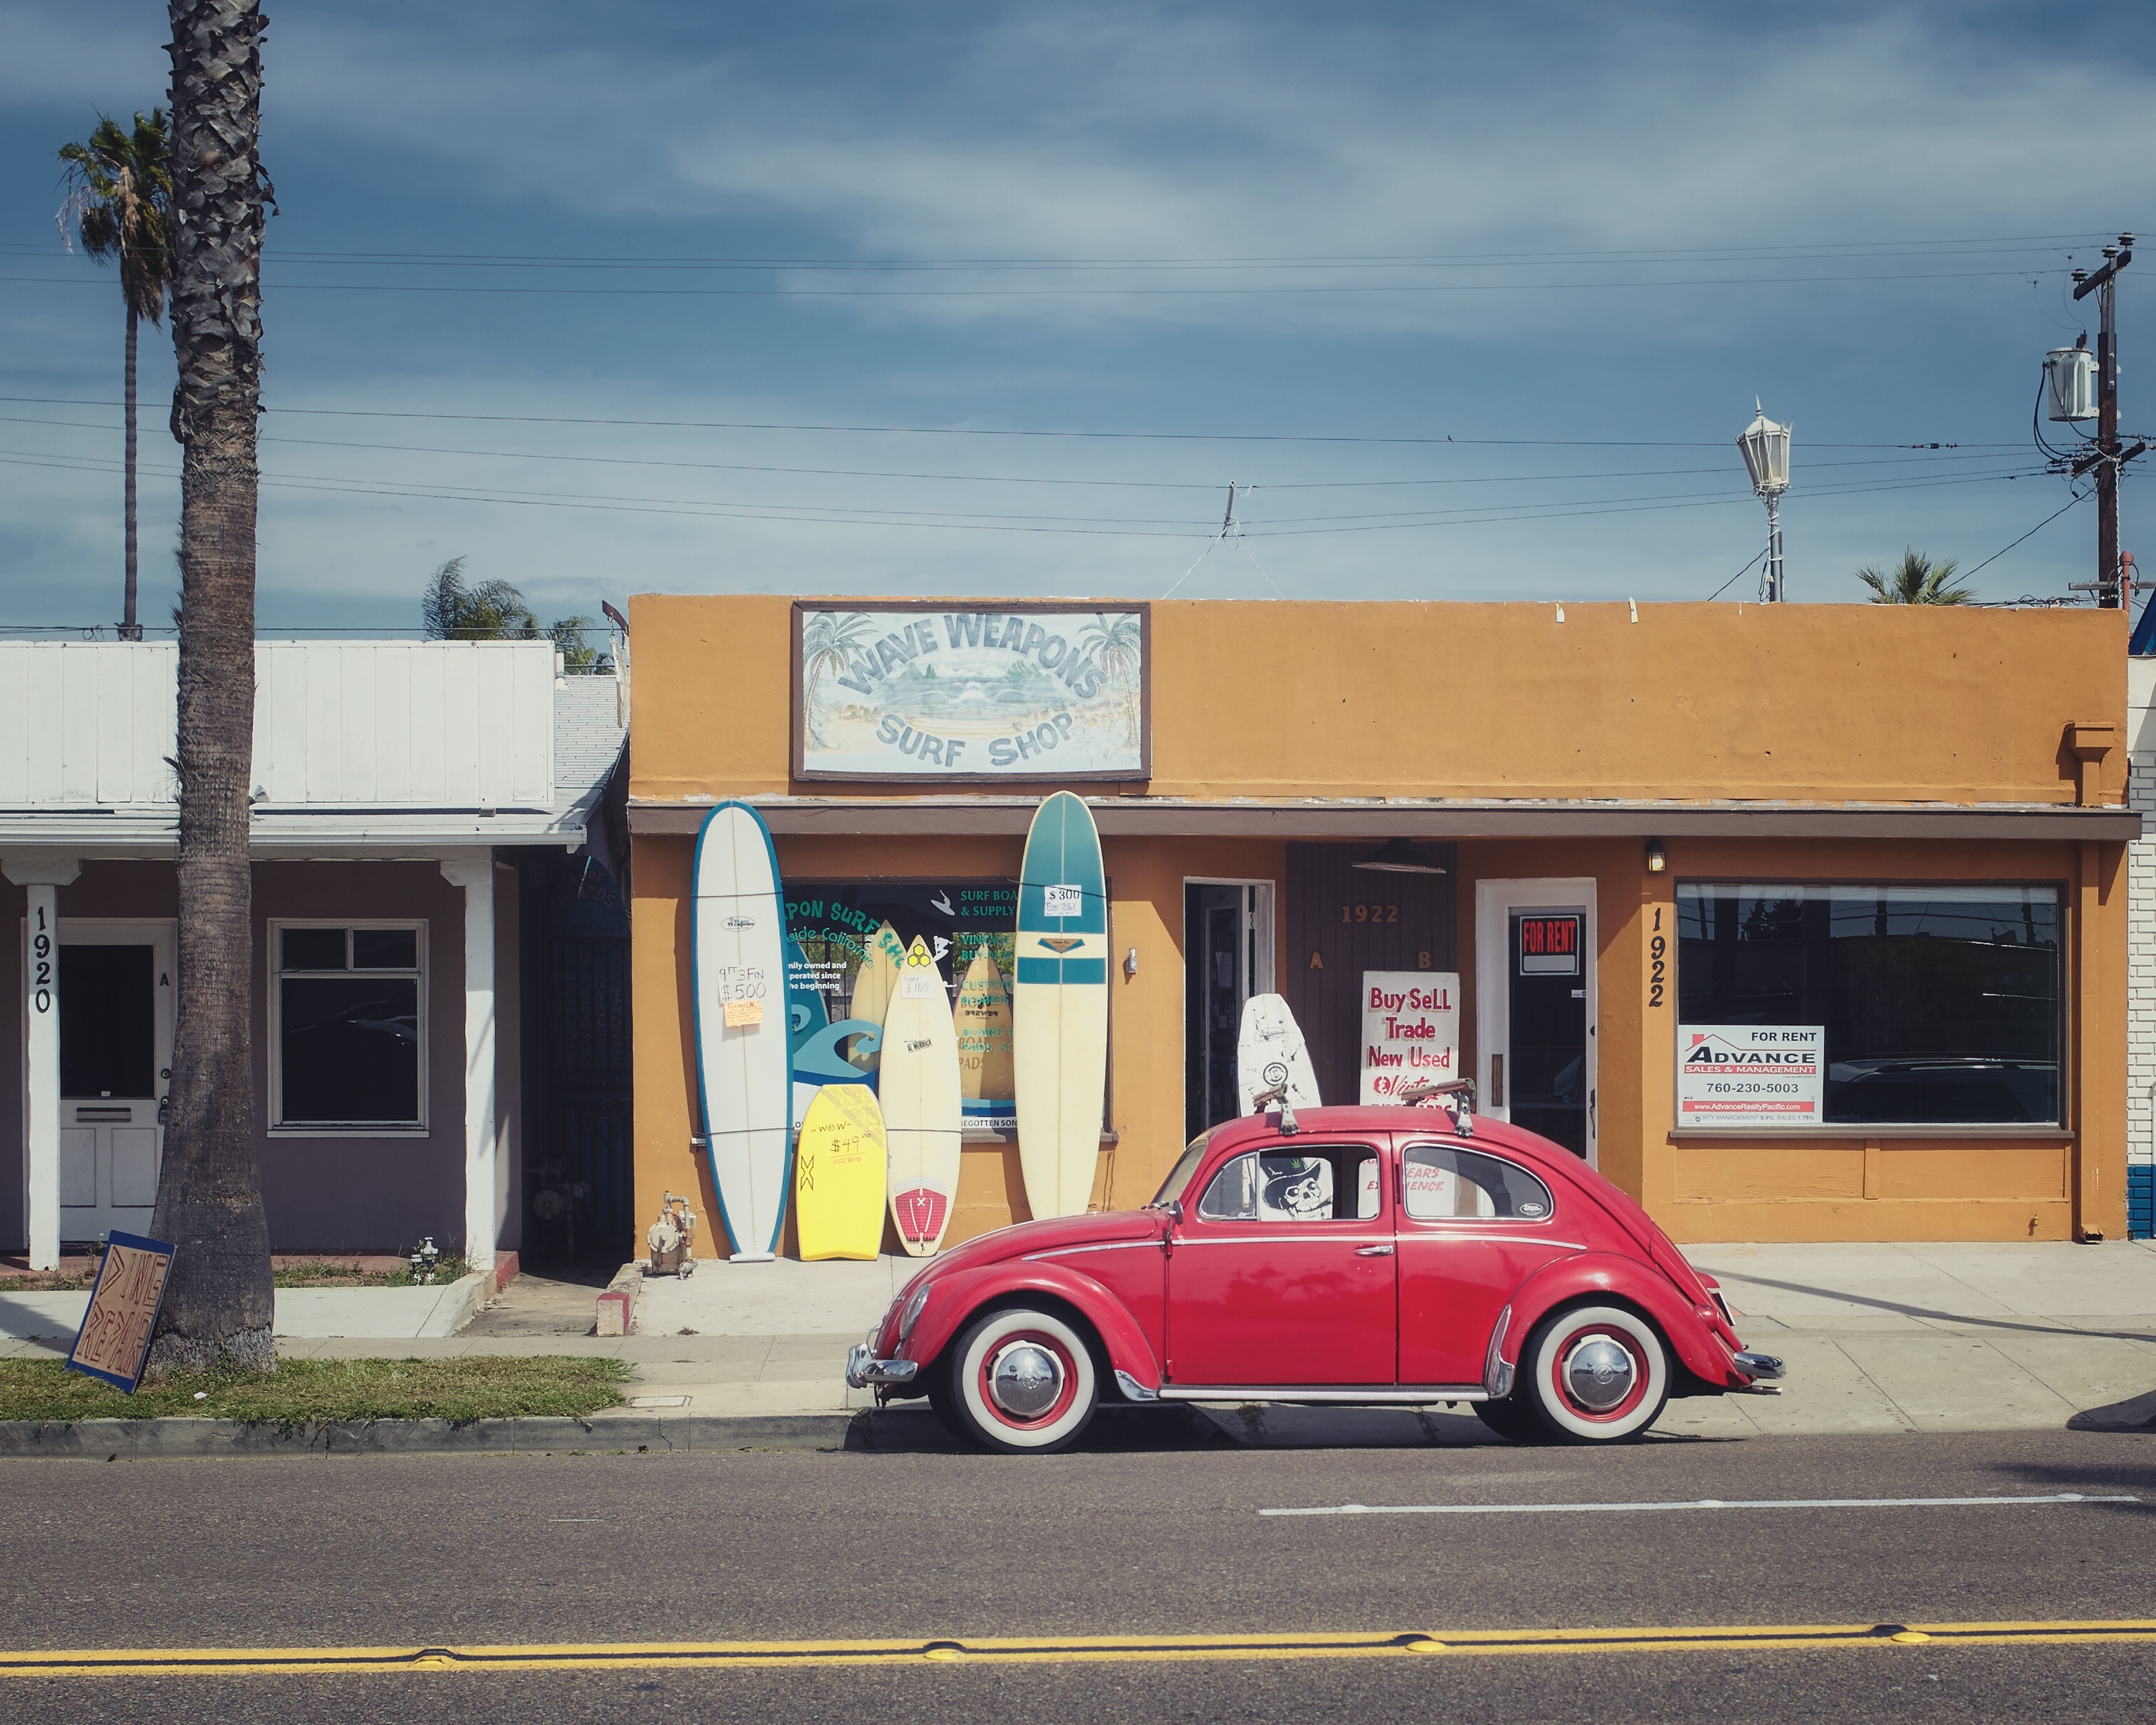
car, vintage, downtown, shop, vehicle, california, classic car, surf shop, vw beetle, design, oldtimer, style, front, famous, icon, surfboards, automobile make